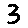
Label: 3